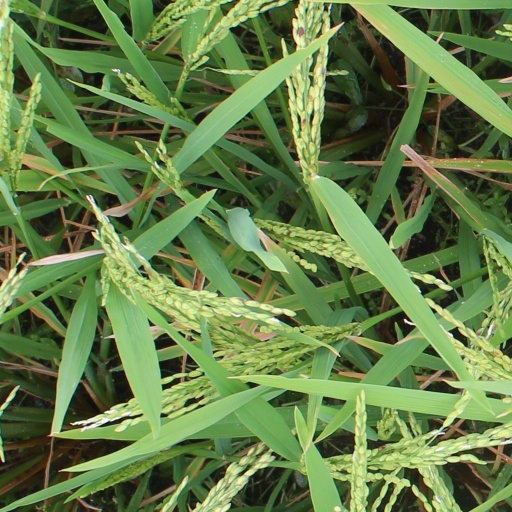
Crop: rice